Blue Reef Aquarium

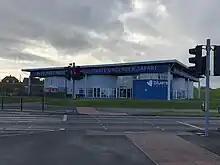
Blue Reef Aquarium in Tynemouth

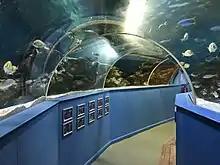
The underwater viewing tunnel at Blue Reef Aquarium in Tynemouth

The Tynemouth branch is located in Tynemouth, England, and opened on February 9, 2002. It was formerly home to the Tynemouth Sea Life Aquarium.